The Class Struggle (magazine)

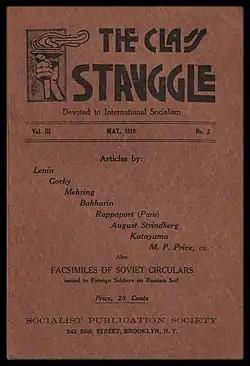
"The Class Struggle" and most of the pamphlets associated with it bore distinctive brown cardstock covers.

The Class Struggle was a bi-monthly Marxist theoretical magazine published in New York City by the Socialist Publication Society. The SPS also published a series of pamphlets, mostly reprints from the magazine during the short period of its existence. Among the initial editors of the publication were Ludwig Lore, Marxist theoreticians Louis B. Boudin and Louis C. Fraina, the former of whom left the publication in 1918. In the third and final year of the periodical, "The Class Struggle" emerged as one of the primary English-language voices of the left wing factions within the American Socialist Party and its final issue was published in 1919 by the nascent Communist Labor Party of America.